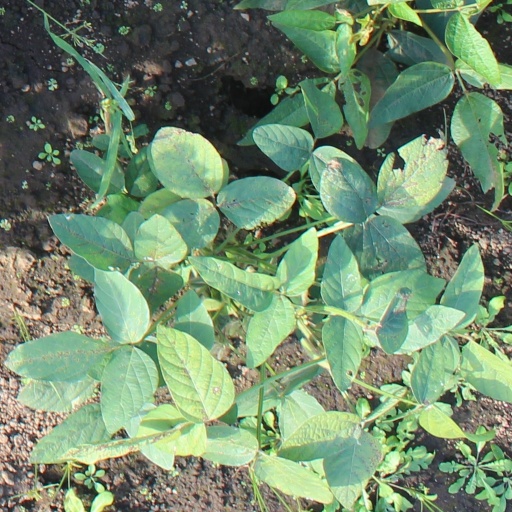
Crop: soybean